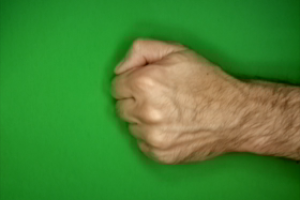
Label: rock